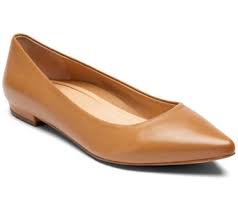
Label: Ballet Flat